Frederick University

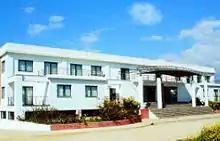
Frederick University Campus in Limassol

The university operates five schools and more than 80 programs. It also operates a number of technical programs under the Frederick Institute of Technology (FIT).